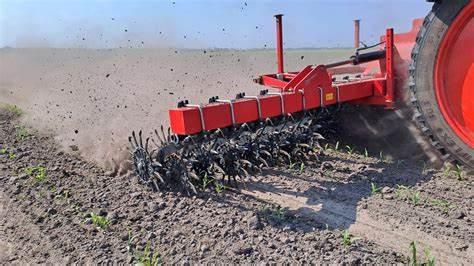
Mashine kubwa ya kilimo ijulikanayo kama trekta yenye muonekano wa rangi nyekundu, iliyofungwa jembe linalofanya kazi ya kuchanganya na kuandaa udongo katika shamba kubwa lenye udongo wenye rutuba. Kabla ya kuanza kupanda mazao, hii ikiashiria umuhimu wa kutumia mashine katika kilimo.